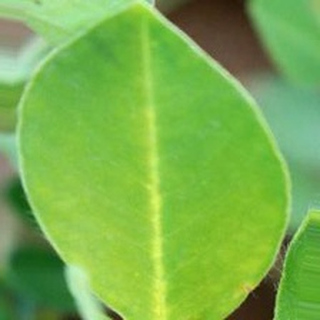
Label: healthy_groundnut